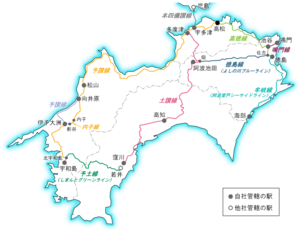
La Shikoku Railway Company, plus communément appelée JR Shikoku, est une entreprise ferroviaire japonaise, membre du groupe JR. Ses trains relient les villes des quatre préfectures de l'île de Shikoku au Japon.